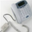
Label: telephone